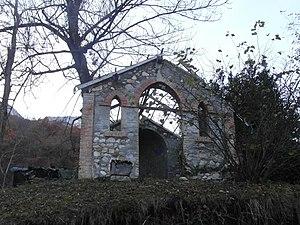
Ruine de la chapelle du château de Chaulnes
Noyarey est une commune française située en région Auvergne-Rhône-Alpes, dans le département de l'Isère. La commune, qui se situe au nord-ouest de Grenoble, fait partie de la métropole Grenoble-Alpes Métropole.